Describe the emotion expressed in this image:  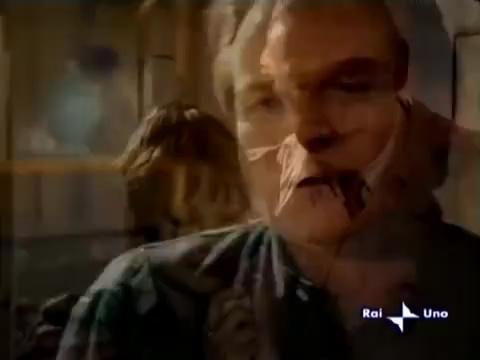
This person displays Pain, valence and arousal with high intensity.